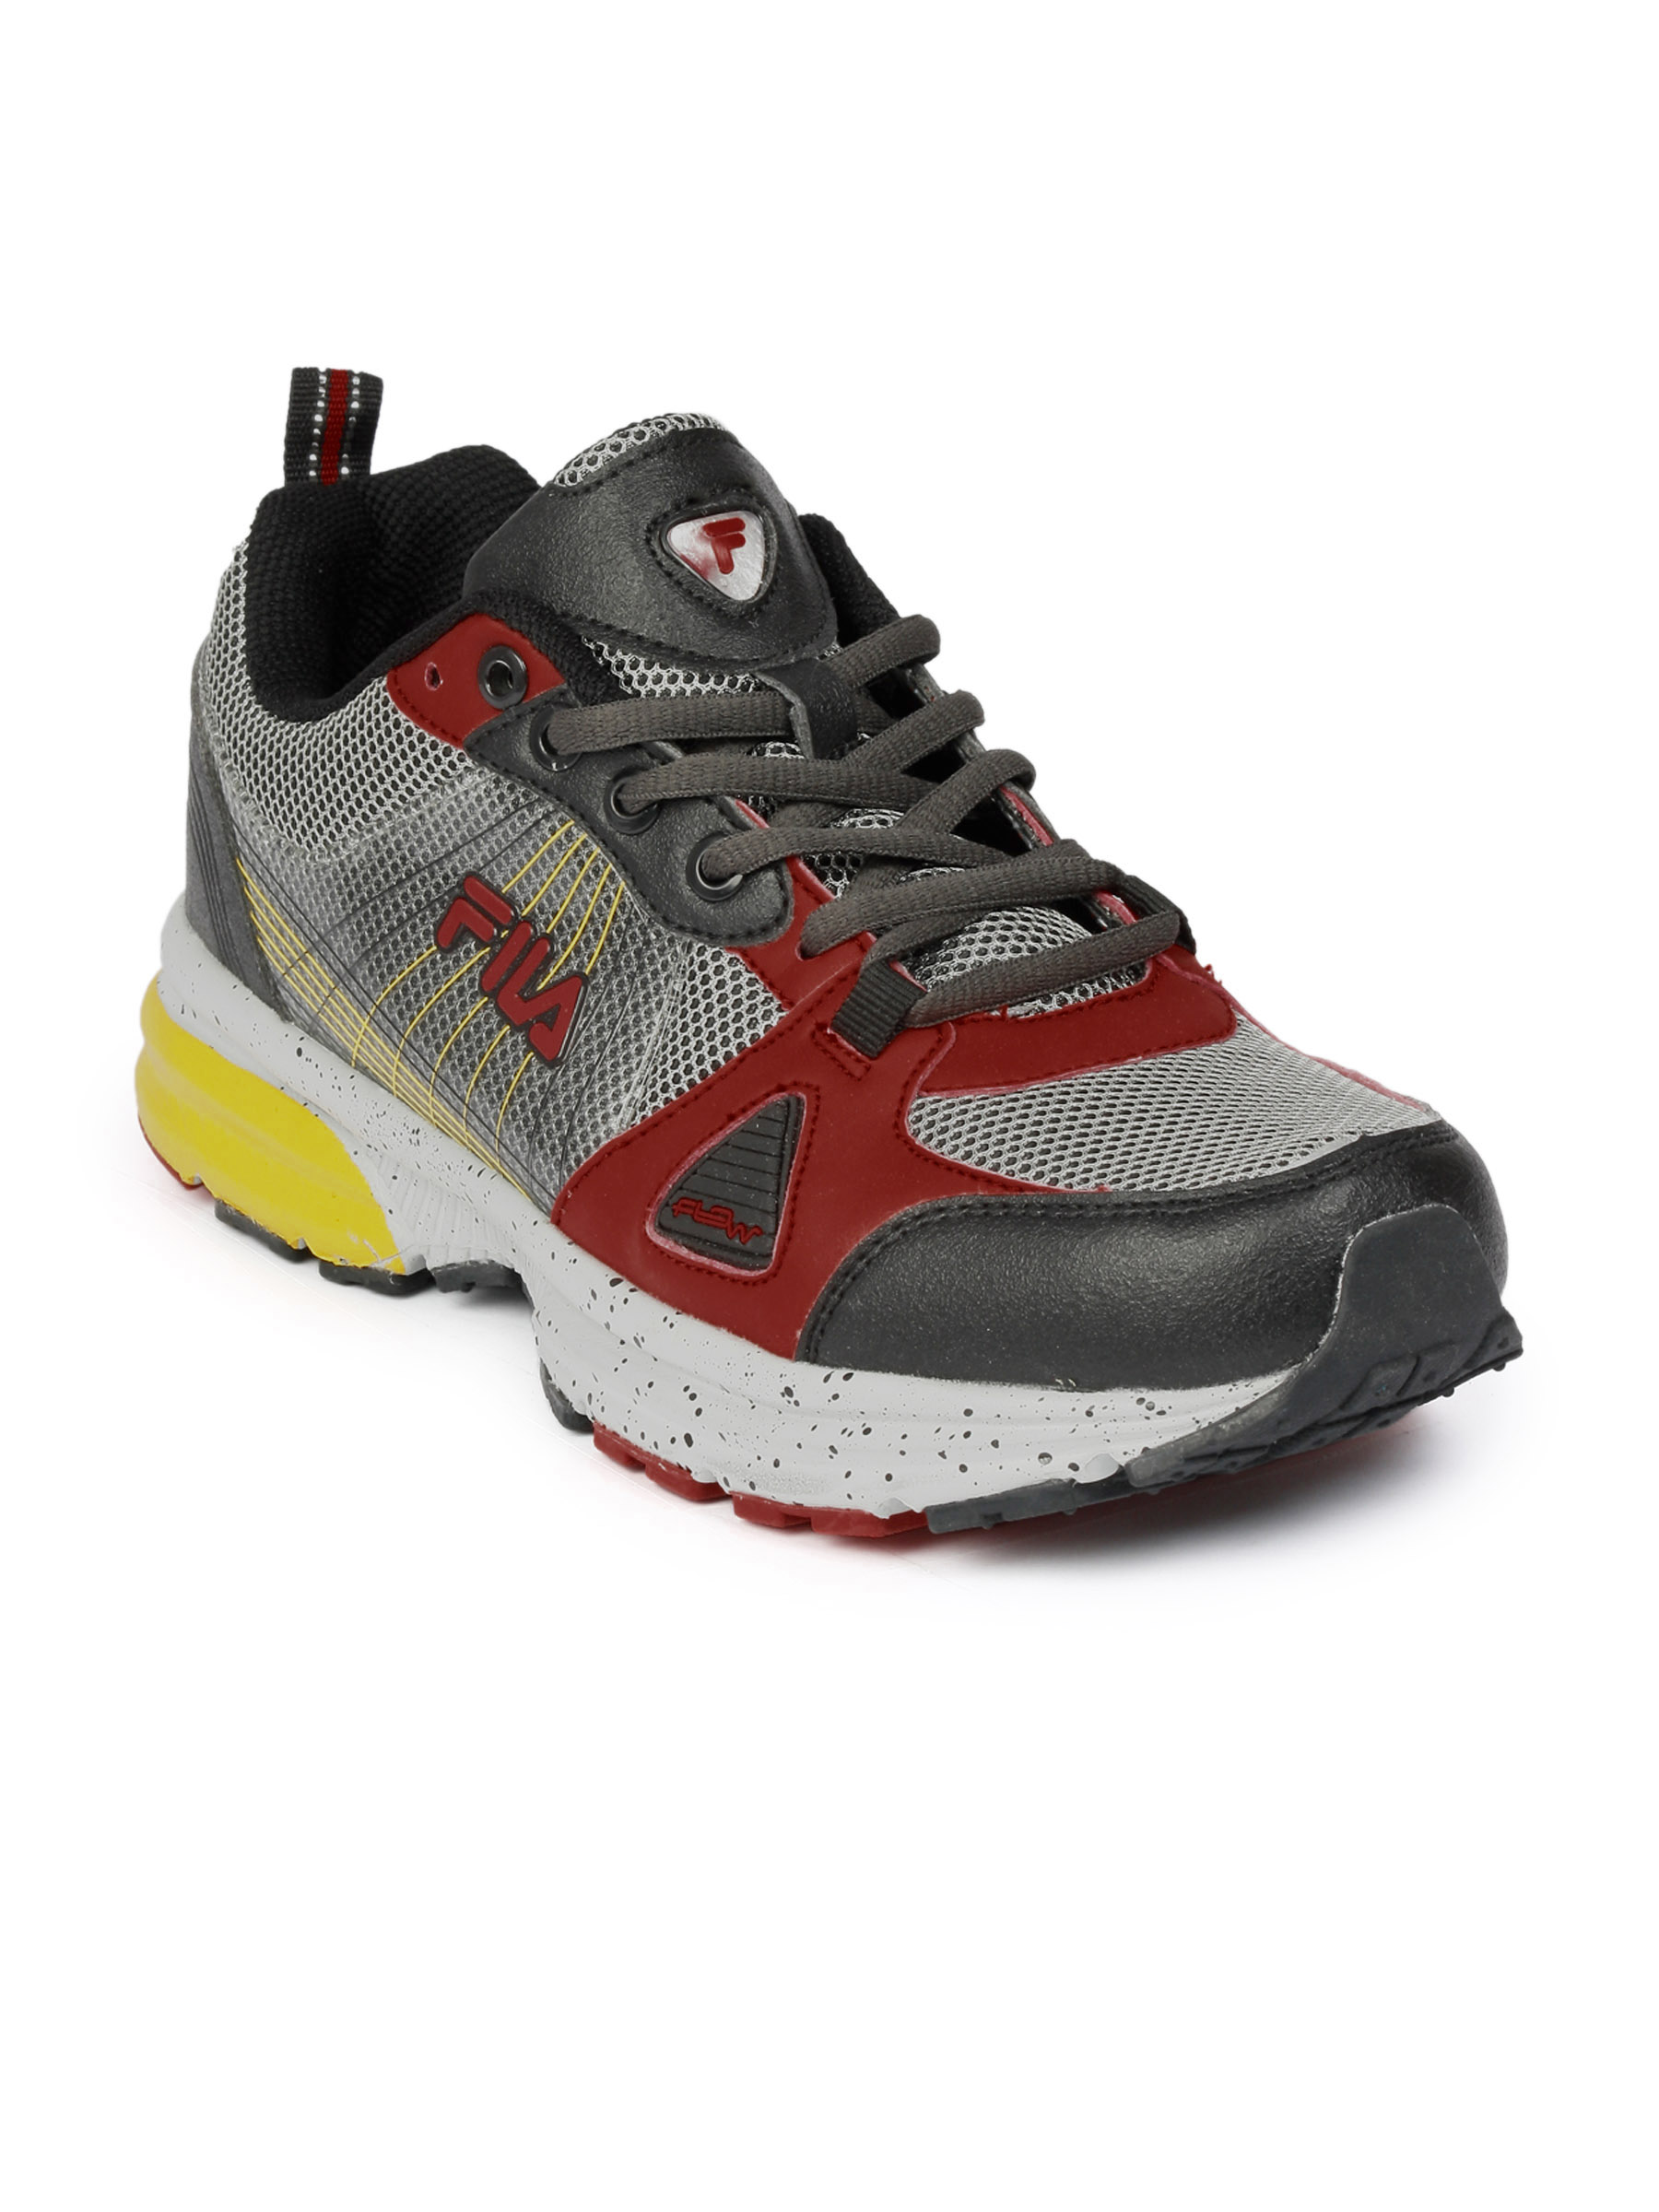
FILA Men Coloda Black Sports Shoes
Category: Footwear / Shoes / Sports Shoes
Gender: Men
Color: Black
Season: Fall 2011
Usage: Sports